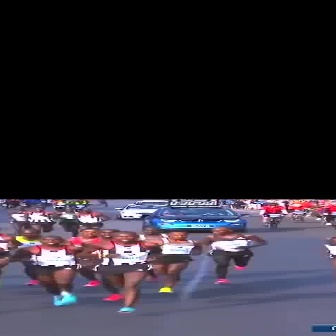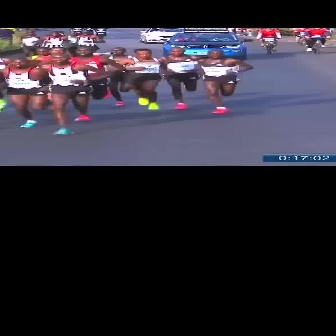
  Please identify the target specified by the bounding box [74,231,156,313] in the first image and locate it in the second image. Return the coordinates in [x_min,y_min,x_max,y_max] format.
Answer: [28,52,111,135]